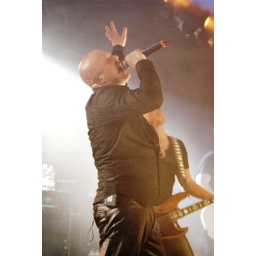
de band audiovision op legends of rock 2009 in ennepetal de band van zanger Christian Liljegren (oprichter van narnia)